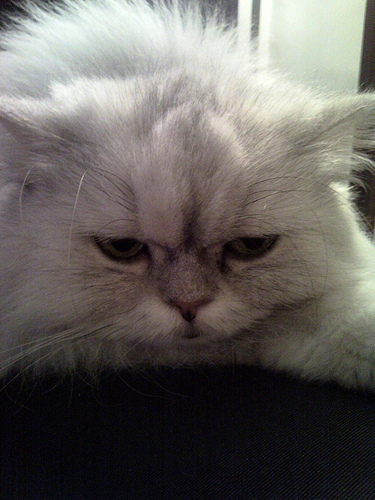
Breed: persian